Ayasegawa Sanzaemon

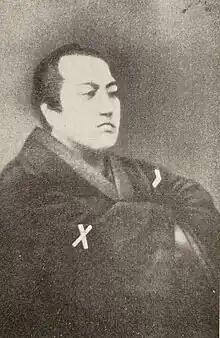

was a Japanese sumo wrestler from Higashinari, Settsu Province (now part of Osaka in the eponymous prefecture). His highest rank was "ōzeki". He is the first wrestler from Osaka Prefecture to have been promoted at this rank in sumo history, and the only one until Ōnishiki's promotion in 1916, 44 years later.